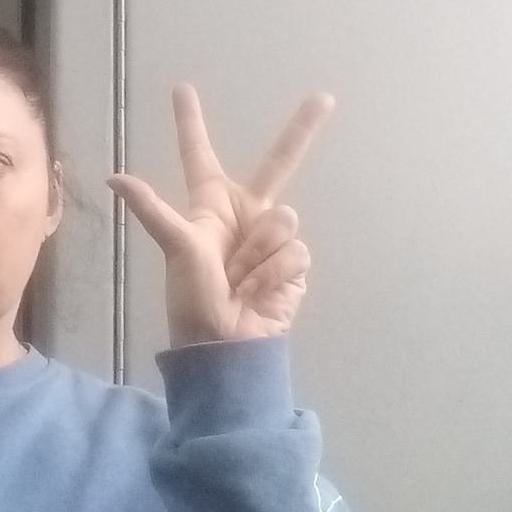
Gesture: three2